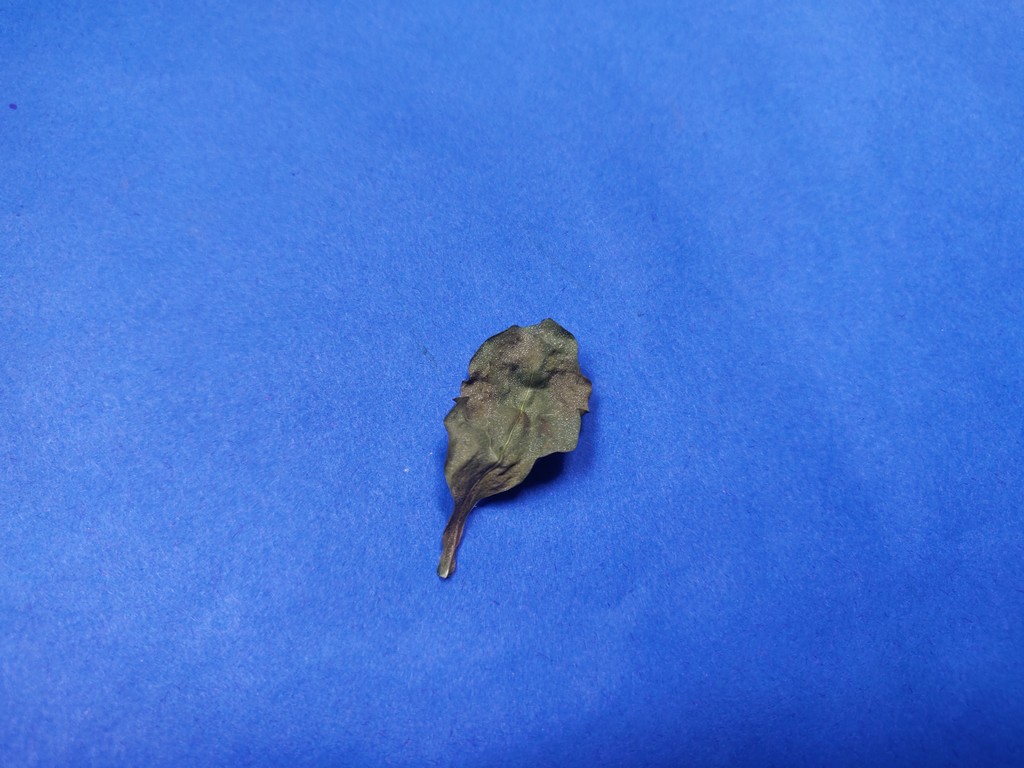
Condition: Dried
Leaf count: single
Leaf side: unknown